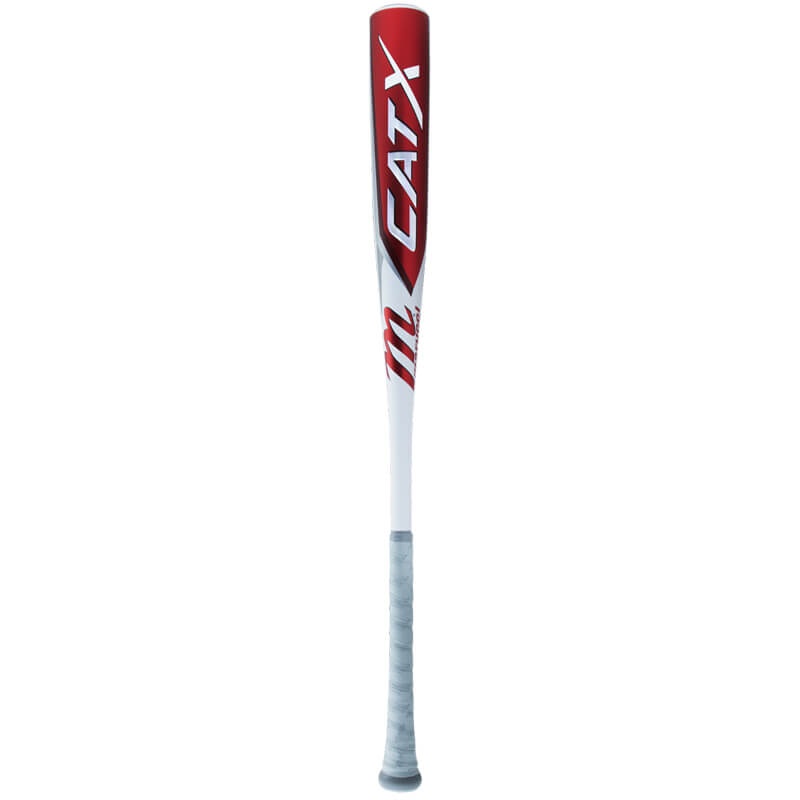
Marucci CATX -3 BBCOR Bat
Finely tuned barrel profile creates more surface area, a wider sweet spot, and higher overall performance, while a more balanced design creates faster swings. Designed for a smooth, solid feel during contact by adding the optimal amount of liquid-gel in the knob to reduce and absorb vibrations like never before. Optimized Barrel Profile: more evenly distributed mass of the ring-free, multi-variable wall design across the entire barrel for a wider, more consistent sweet spot Tightened Production Tolerances: allow barrel diameters to be built to the maximum limit, creating more surface area and higher overall performance One-Piece Alloy Construction: clean, consistent, traditional swing feel Precision Balanced Barrel: produces a lower M.O.I. for precision and control Balance Point: moved~1” closer to athletes’ hands for faster swings Liquid-Gel Dampening Knob: patent pending technology features the optimal amount of liquid-gel to reduce and absorb vibrations for a smooth, solid feel during contact AZR Aluminum: responsive, durable alloy provides better feel, more forgiveness, and more performance Multi-Variable Wall Design: expanded sweet spot and thinner walls for more forgiving off-centered performance Ring-Free Barrel Construction: allows for more barrel flex and increased performance with no "dead" spots Thinner Handle: leads to more bottom hand control Custom-Molded Handle Taper: ergonomically designed for each weight drop for a better fit, more bat control, and a better overall feel between athlete and bat. Designed to be easily removable to fit athletes’ preferences. Micro-Perforated Soft-Touch Grip: soft and tacky grip for improved feel and control Approved by NCAA & NFHS: compliant with NCAA contrasting barrel color rule 1-12-b-7 The CATX comes standard with a gray 1.75mm grip Grip weight and manufacturing tolerances may cause slight deviation from the listed weight 2 5/8" barrel BBCOR certified One year warranty included
Brand: MARU01
Category: Sporting Goods > Athletics > Baseball & Softball > Baseball Bats